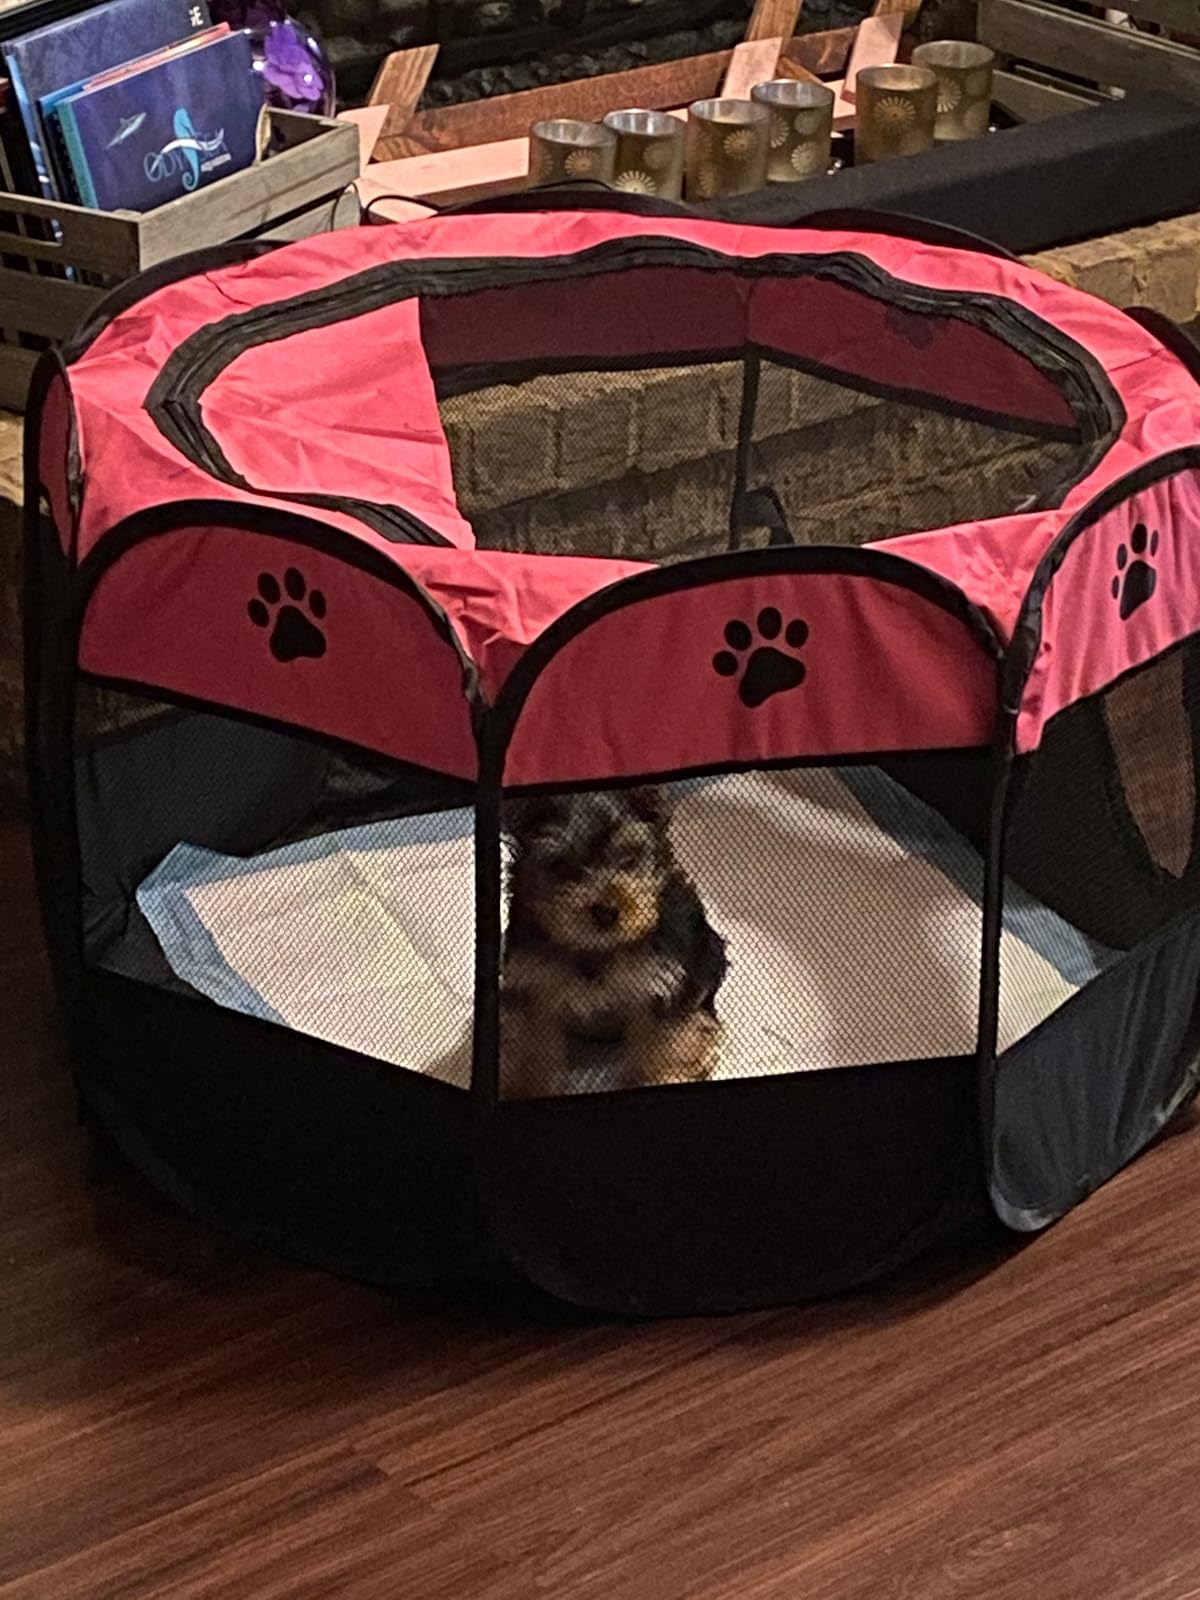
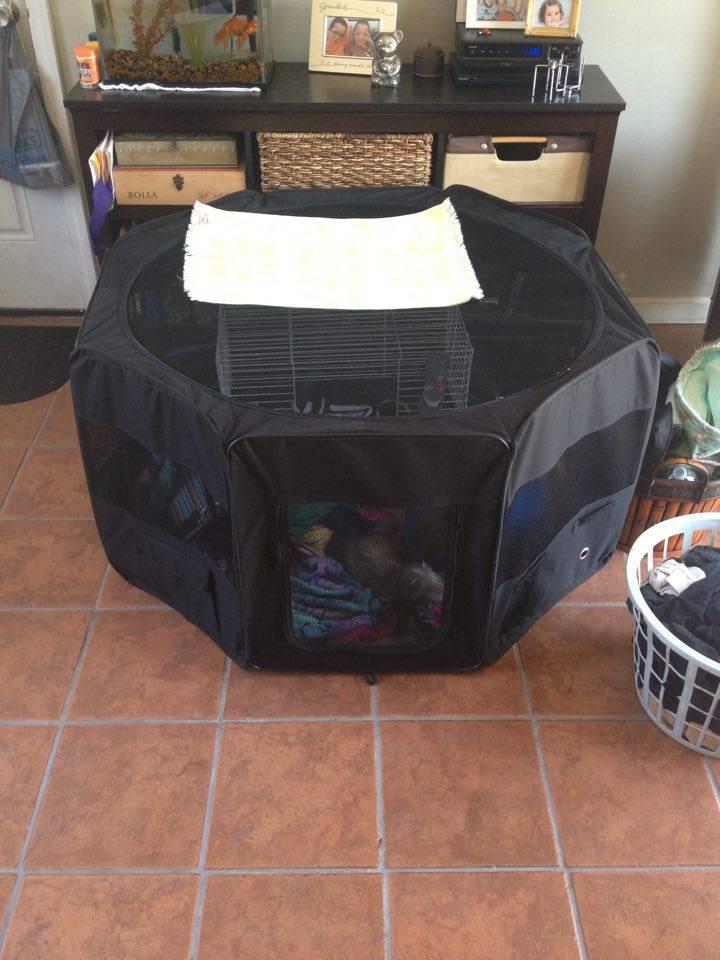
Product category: items_kennel
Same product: no